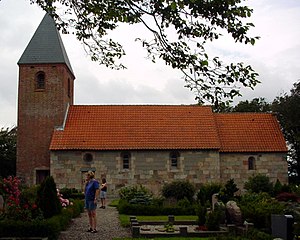
Ørum Kirke (Thisted Kommune)
Ørum Kirke
Ørum Kirke er en kirke i Ørum Sogn i Thisted Kommune, tidligere Sydthy Kommune.